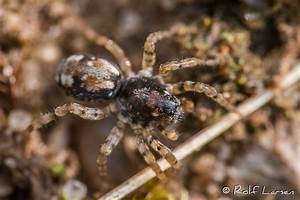
Label: spider